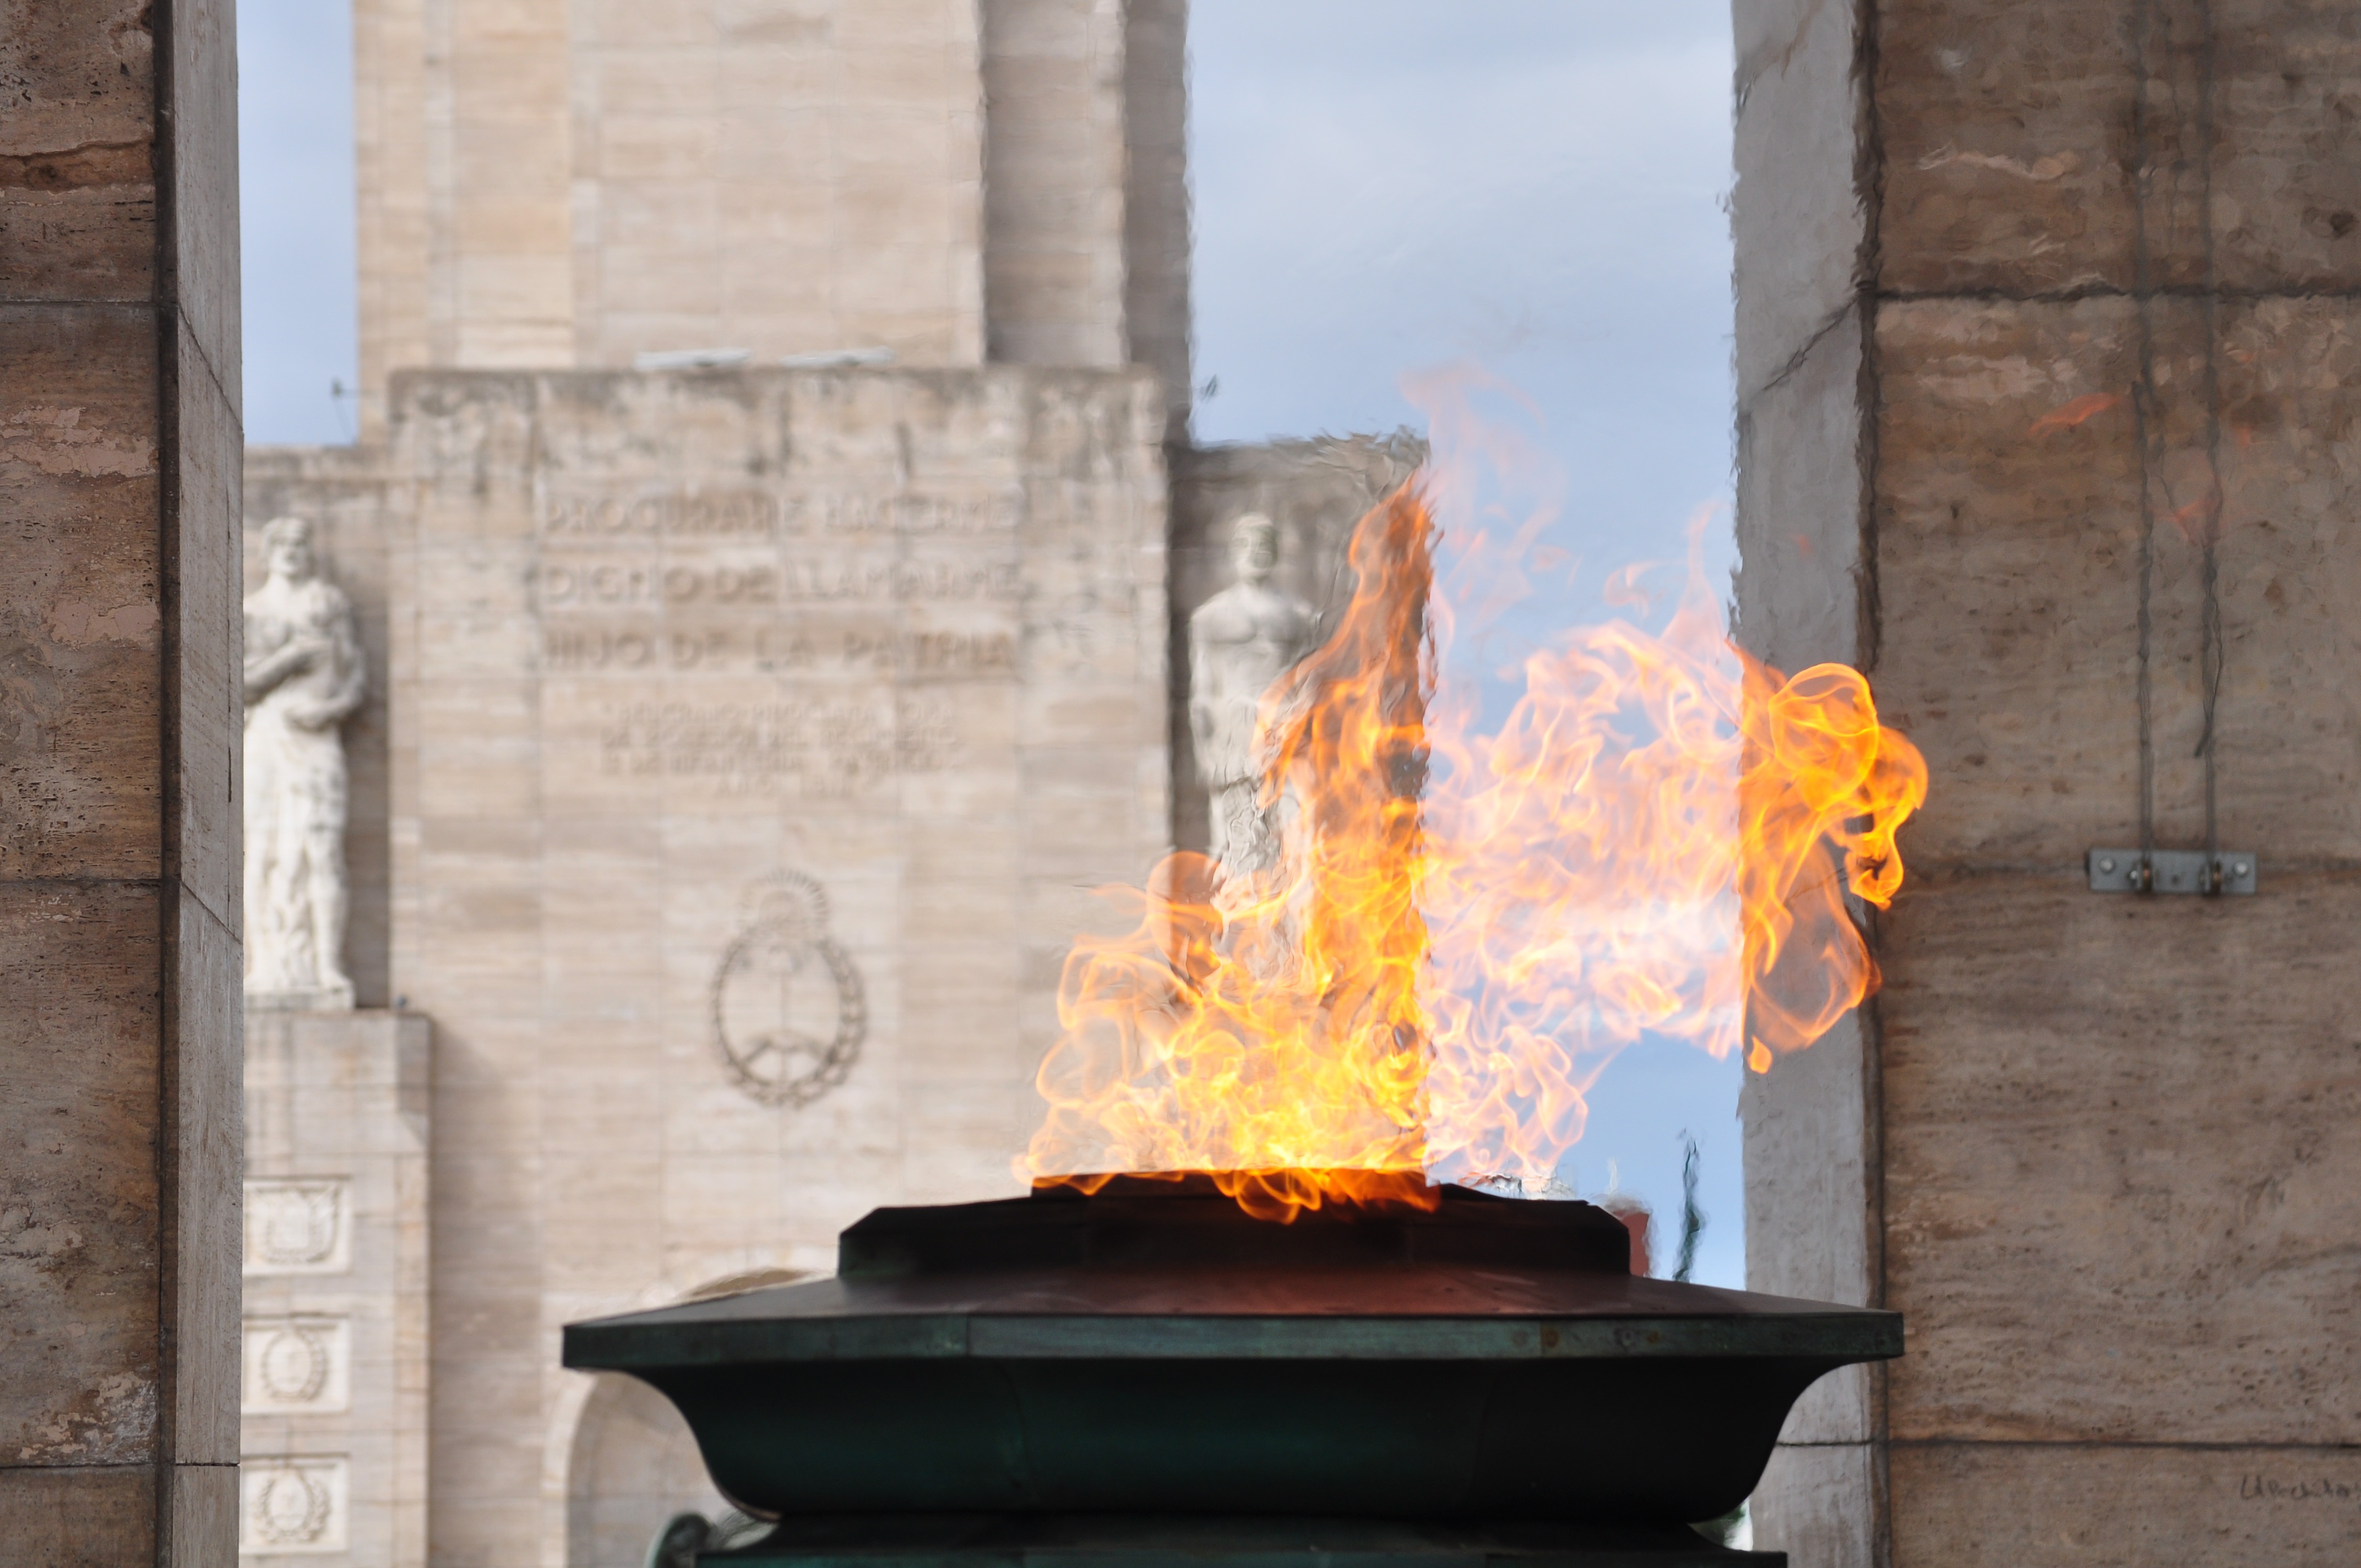
monument, flag, fire, fireplace, argentina, hearth, santa fe, rosario